Global surface temperature

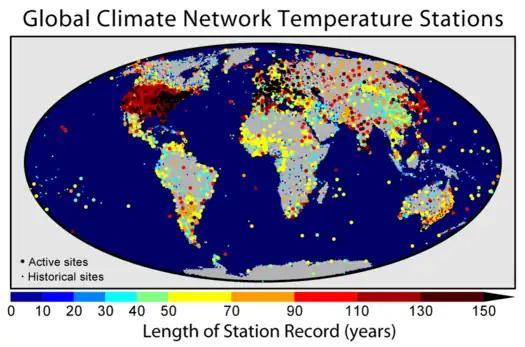
Map of the land-based long-term monitoring stations included in the Global Historical Climatology Network. Colors indicate the length of the temperature record available at each site.

One of the issues that has been raised in the media is the view that global warming "stopped in 1998". This view ignores the presence of internal climate variability. Internal climate variability is a result of complex interactions between components of the climate system, such as the coupling between the atmosphere and ocean. An example of internal climate variability is the El Niño–Southern Oscillation (ENSO). The El Niño in 1998 was particularly strong, possibly one of the strongest of the 20th century, and 1998 was at the time the world's warmest year on record by a substantial margin.